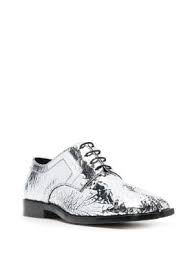
Label: Brogue